King Charles Spaniel

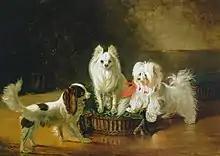
"A toy Spaniel, a dwarf Spitz and a Maltese next to a basket" (1855) by .

The King Charles is a friendly breed, to the extent that it is not typically as suitable as a watchdog as some breeds, though it may still bark to warn its owners of an approaching visitor. It is not a high energy breed, and enjoys the company of family members, being primarily a lapdog. Although able to bond well with children and tolerant of them, it will not accept rough handling. It prefers not to be left alone for long periods. Known as one of the quietest toy breeds, it is suitable for apartment living.